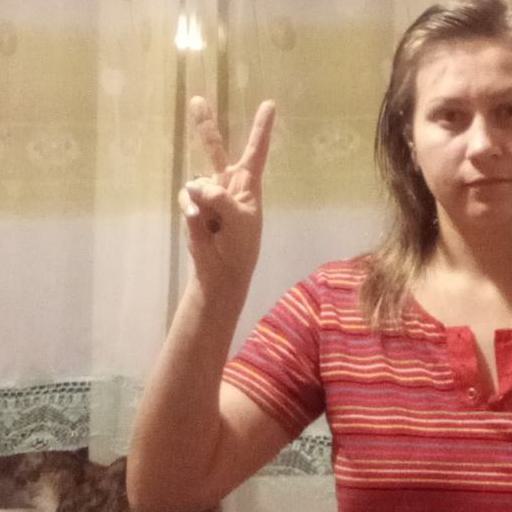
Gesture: peace